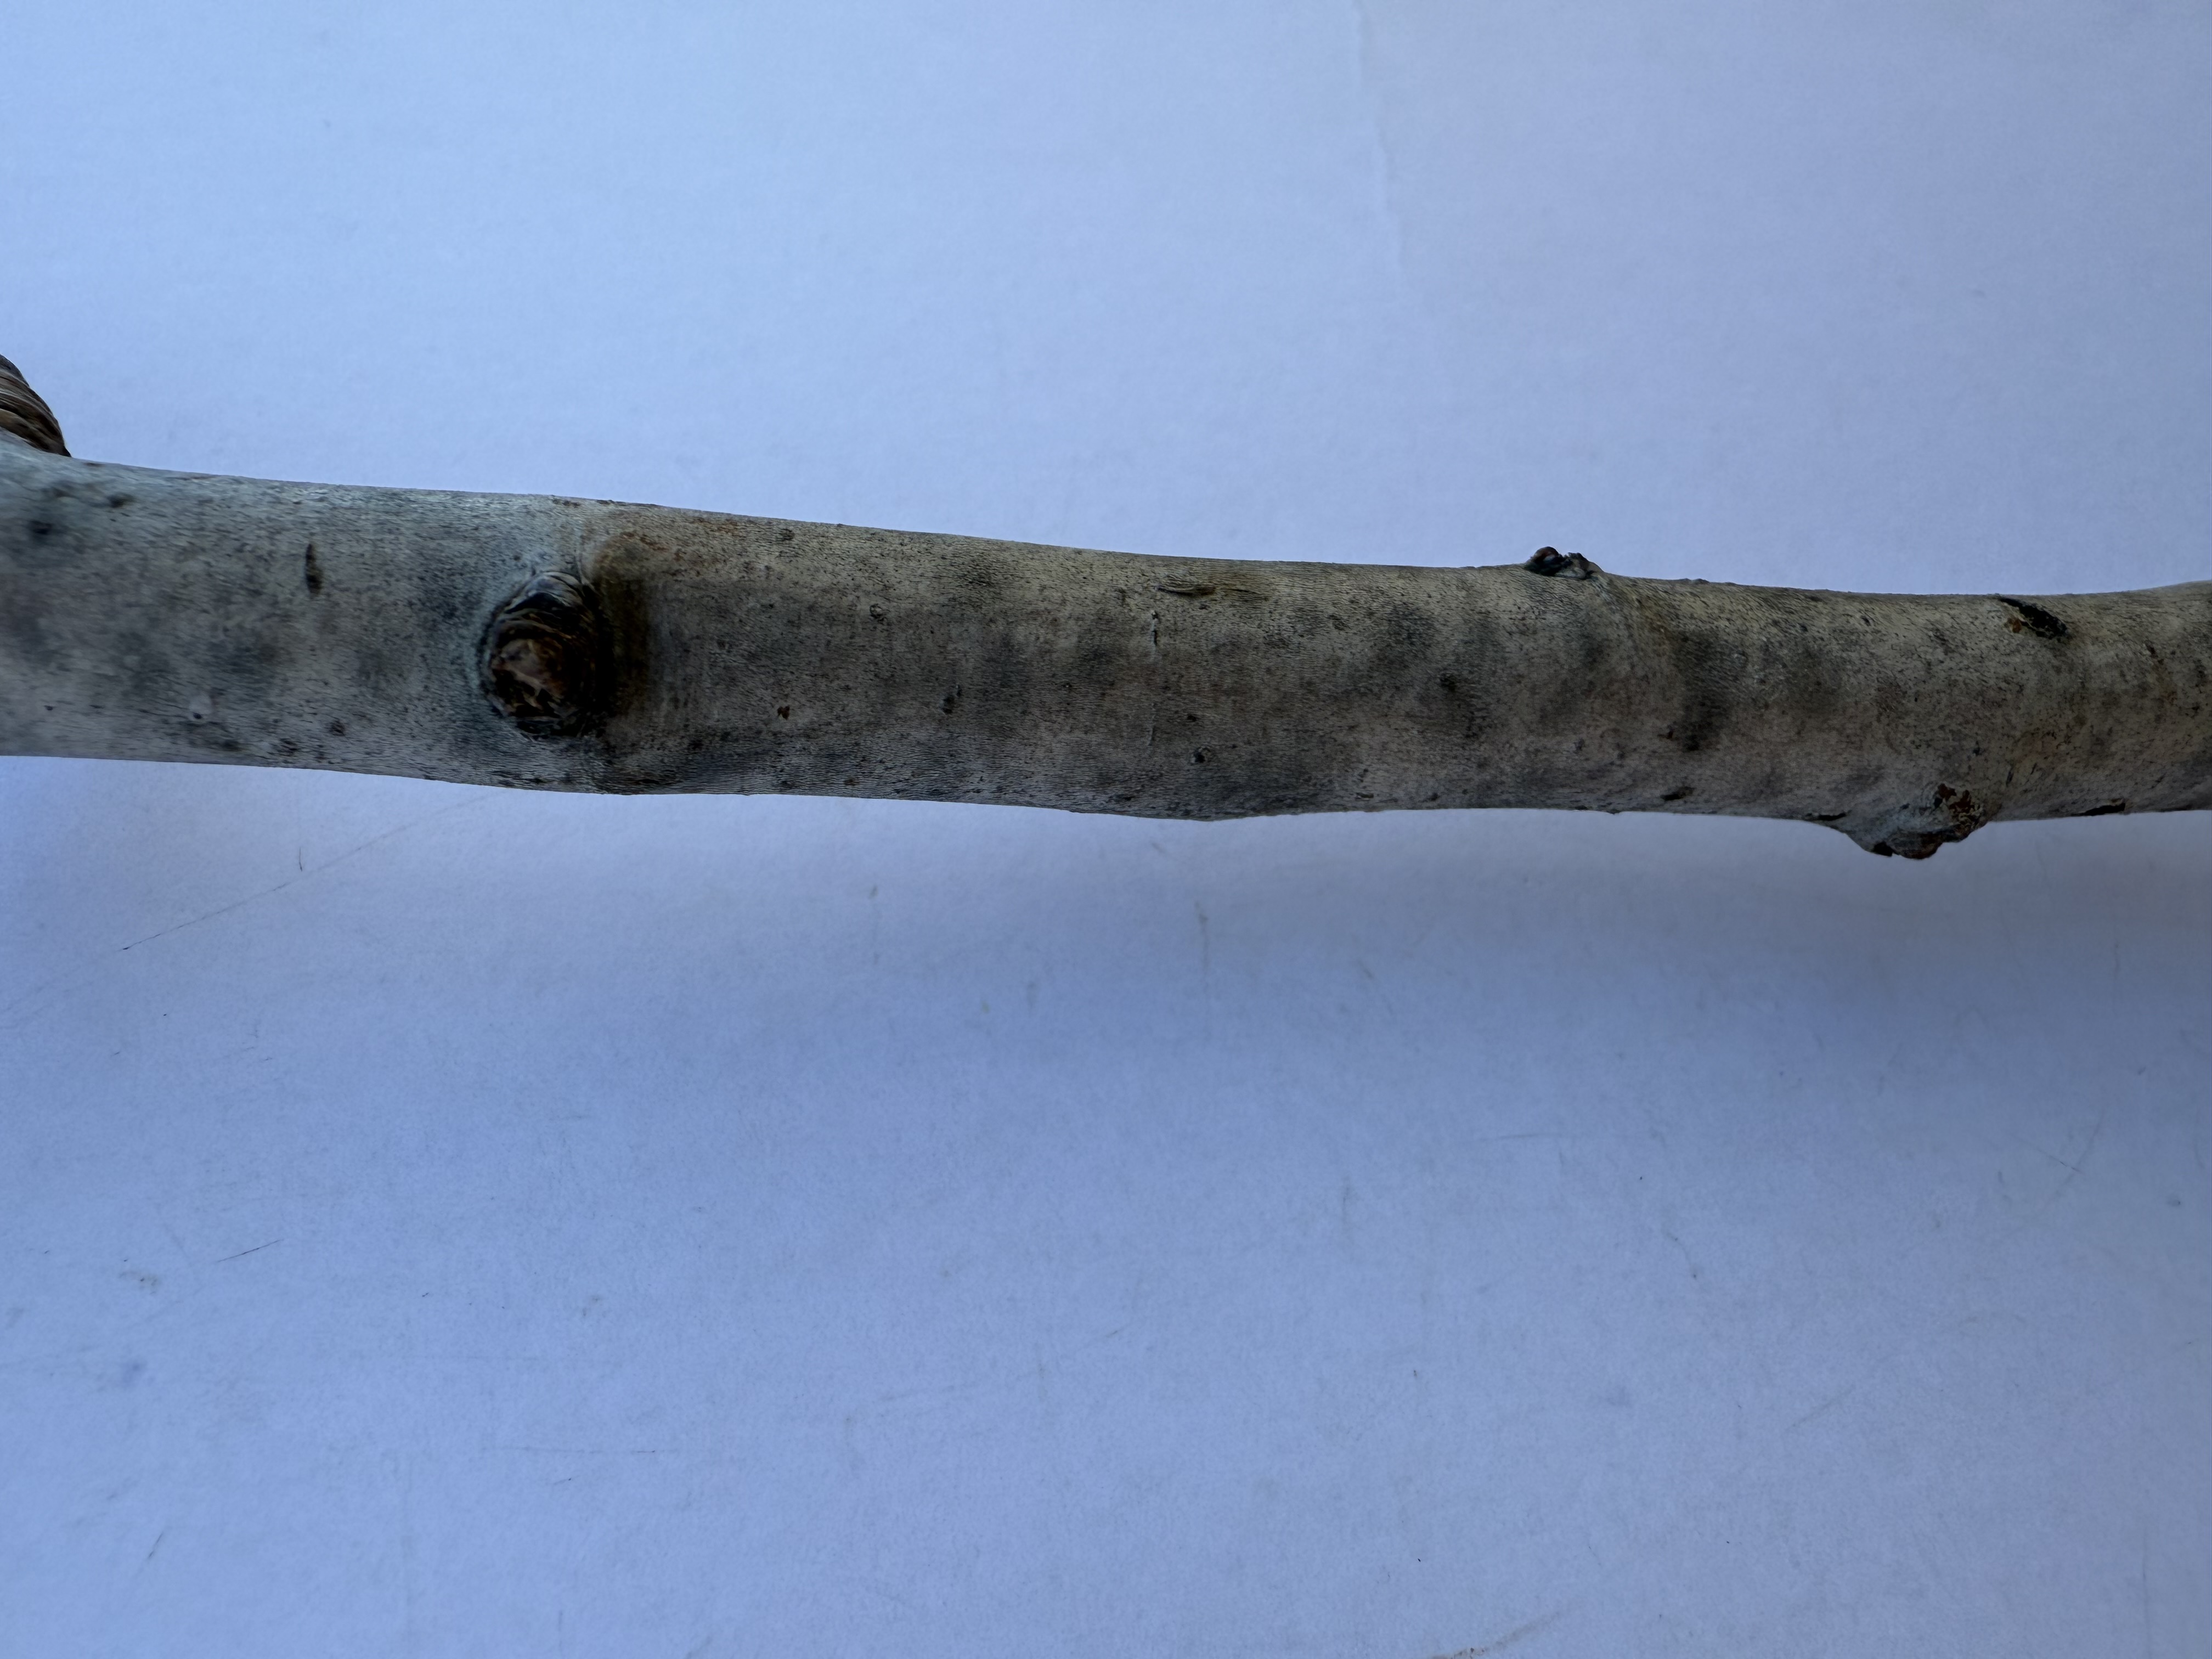
Variety: Kagizman Long Apple